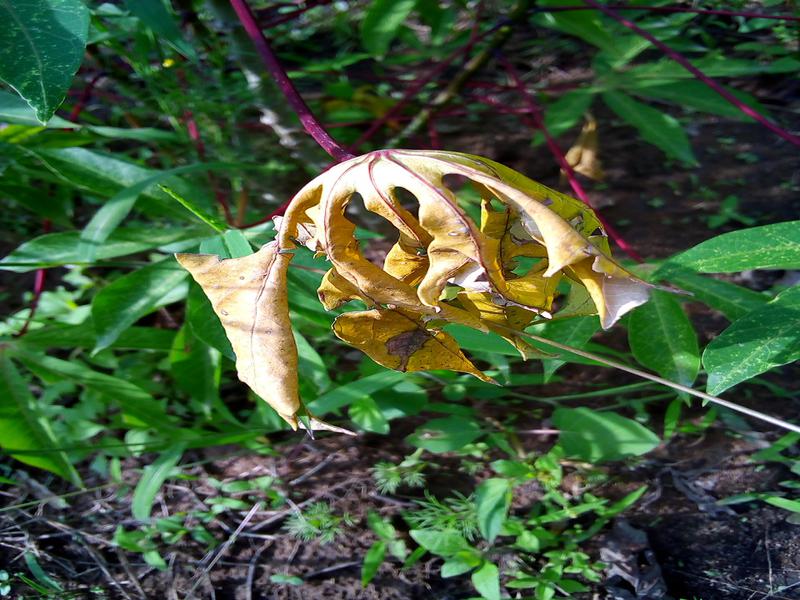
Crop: cassava
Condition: green_mottle